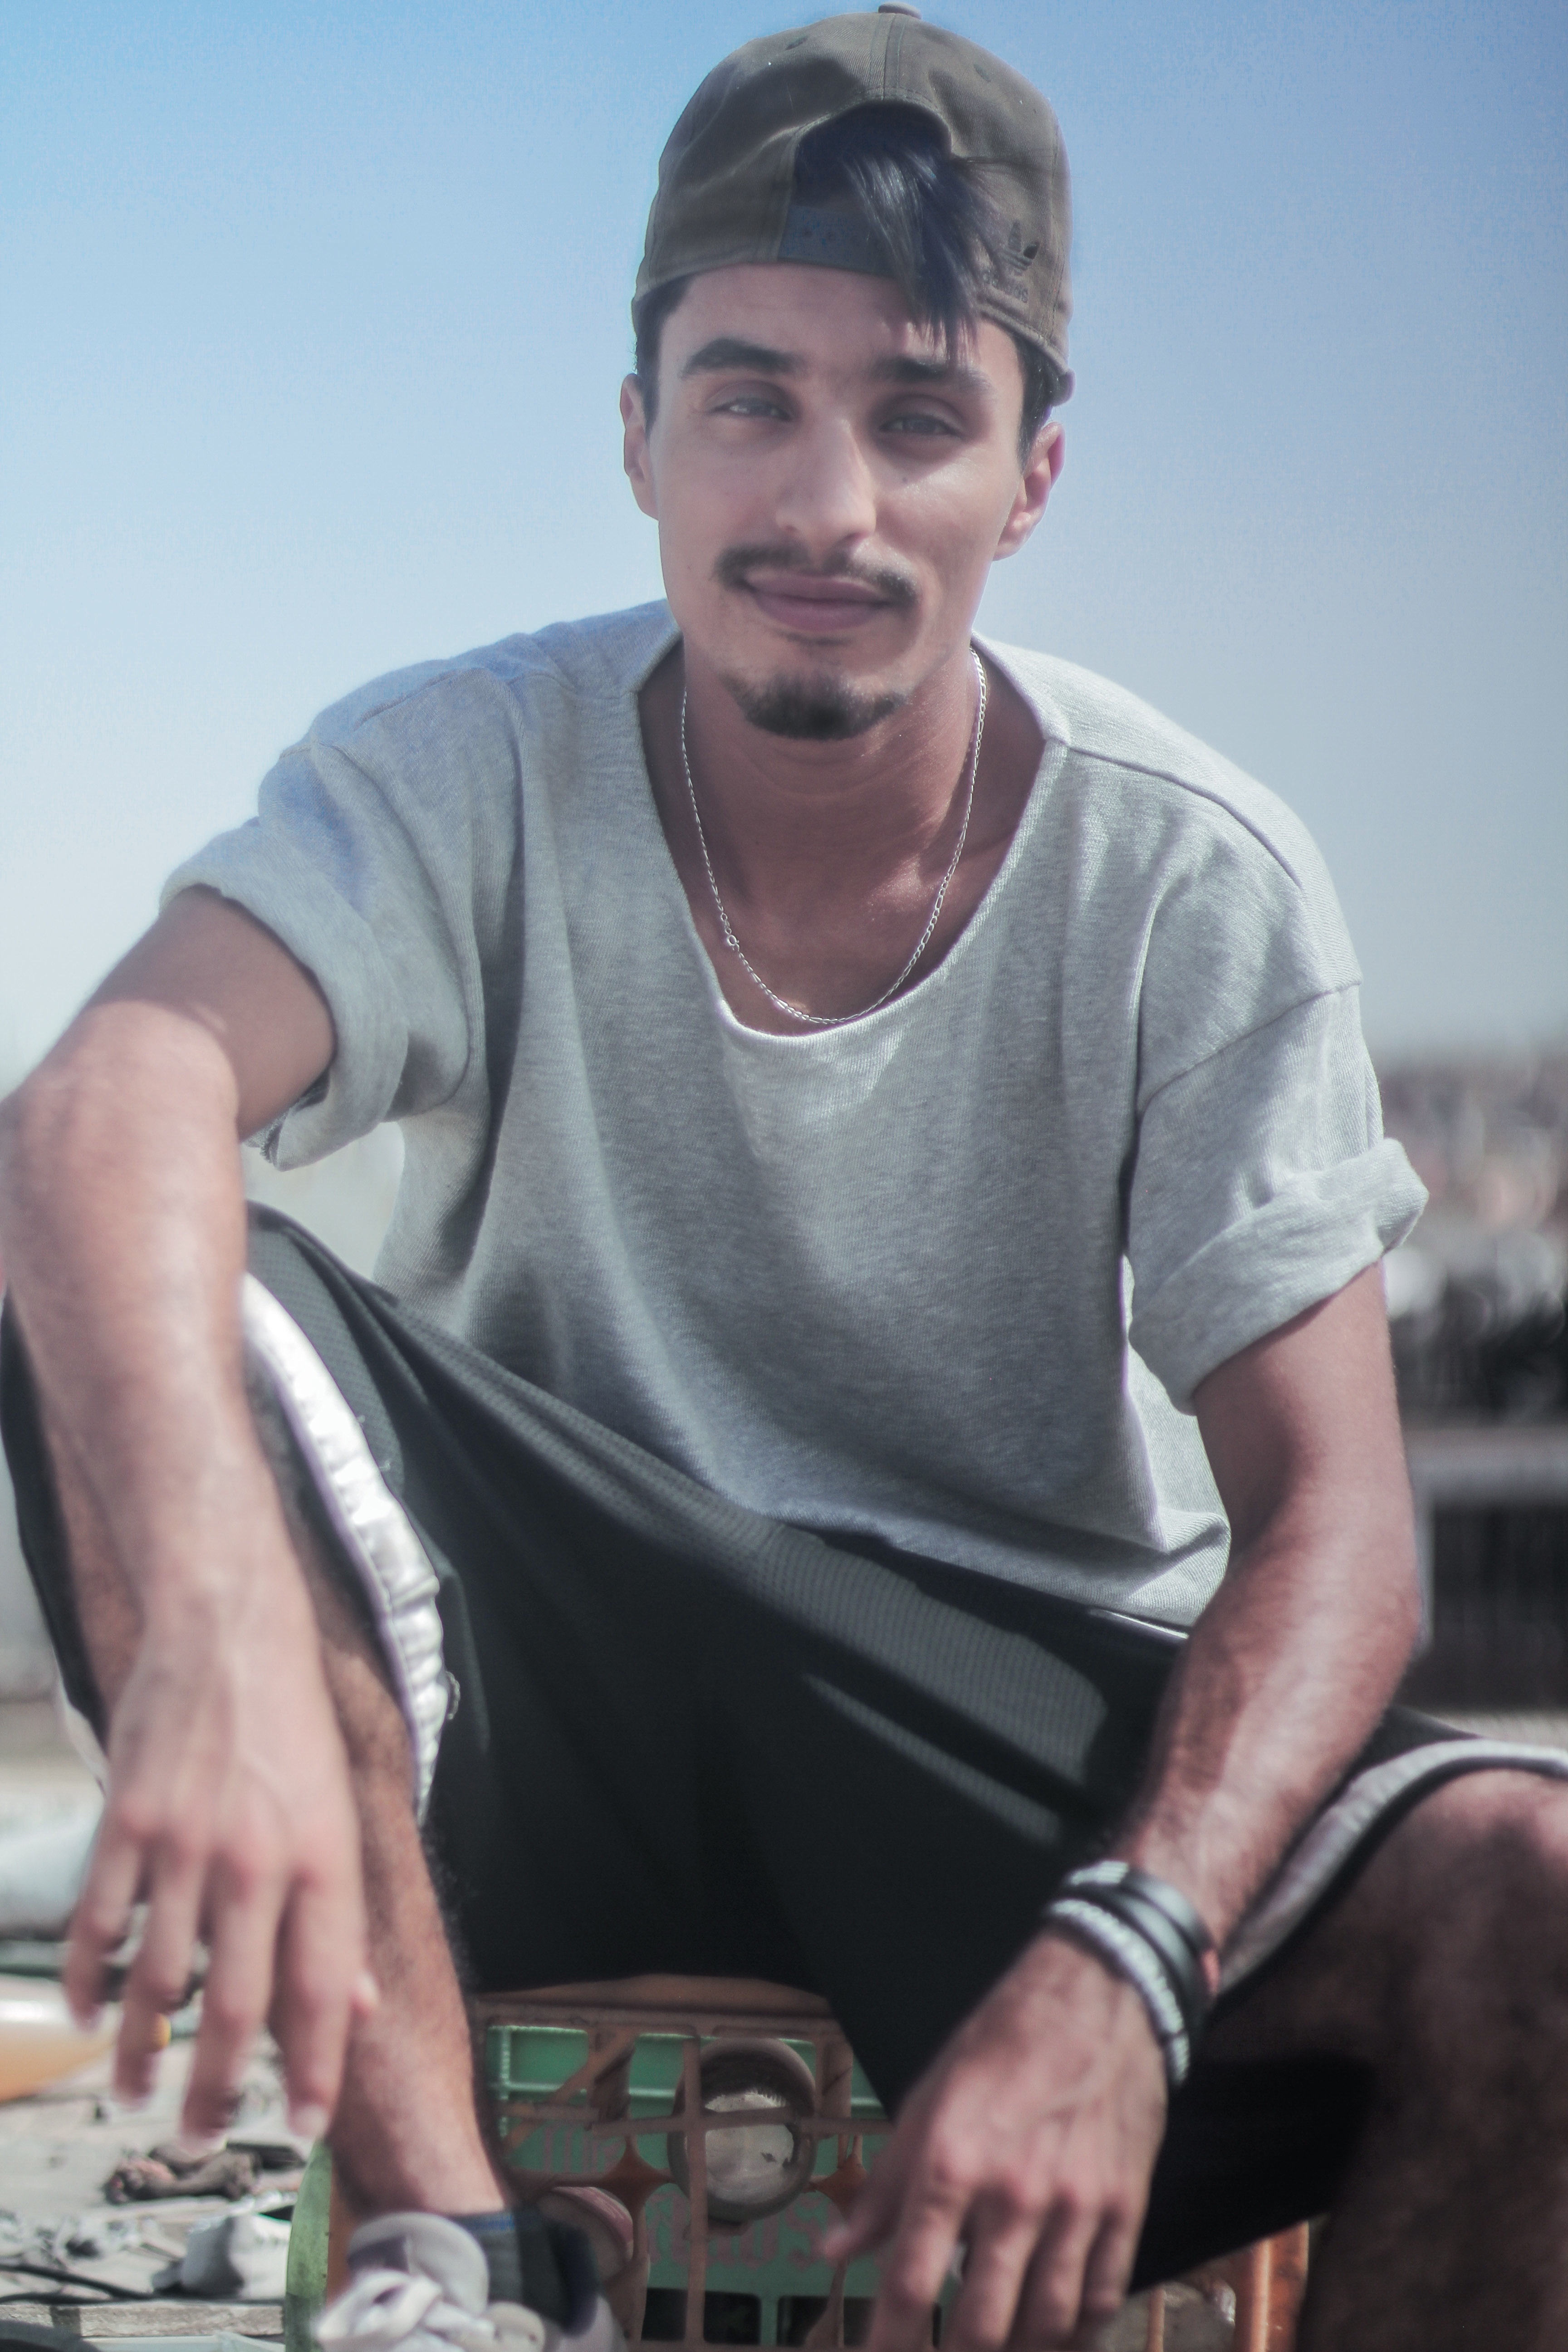
man, person, hair, male, muscle, sense, facial hair